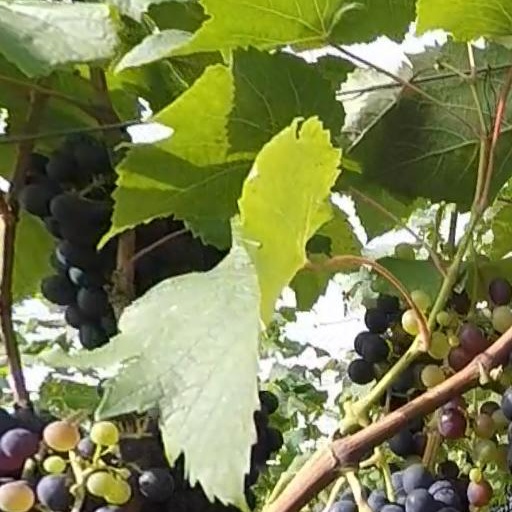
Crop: grape